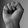
ASL letter: S